Constantine Palaiologos (half-brother of Michael VIII)

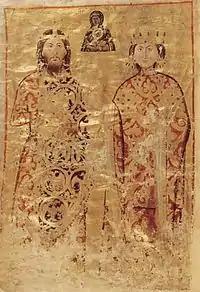
Miniature of the "sebastokrator" Constantine Palaiologos and his wife Irene, from the so-called "Lincoln Typicon", c.1350

Constantine Palaiologos or Palaeologus (died 1271) was a Byzantine nobleman and the younger half-brother of the Byzantine Emperor Michael VIII Palaiologos.